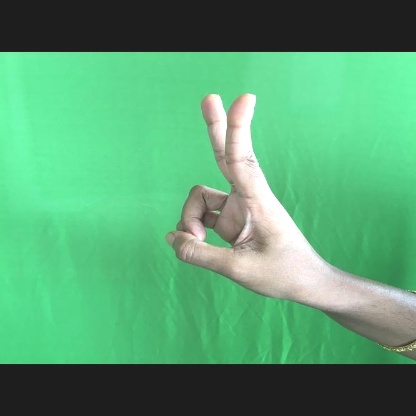
Mudra: Katrimukha